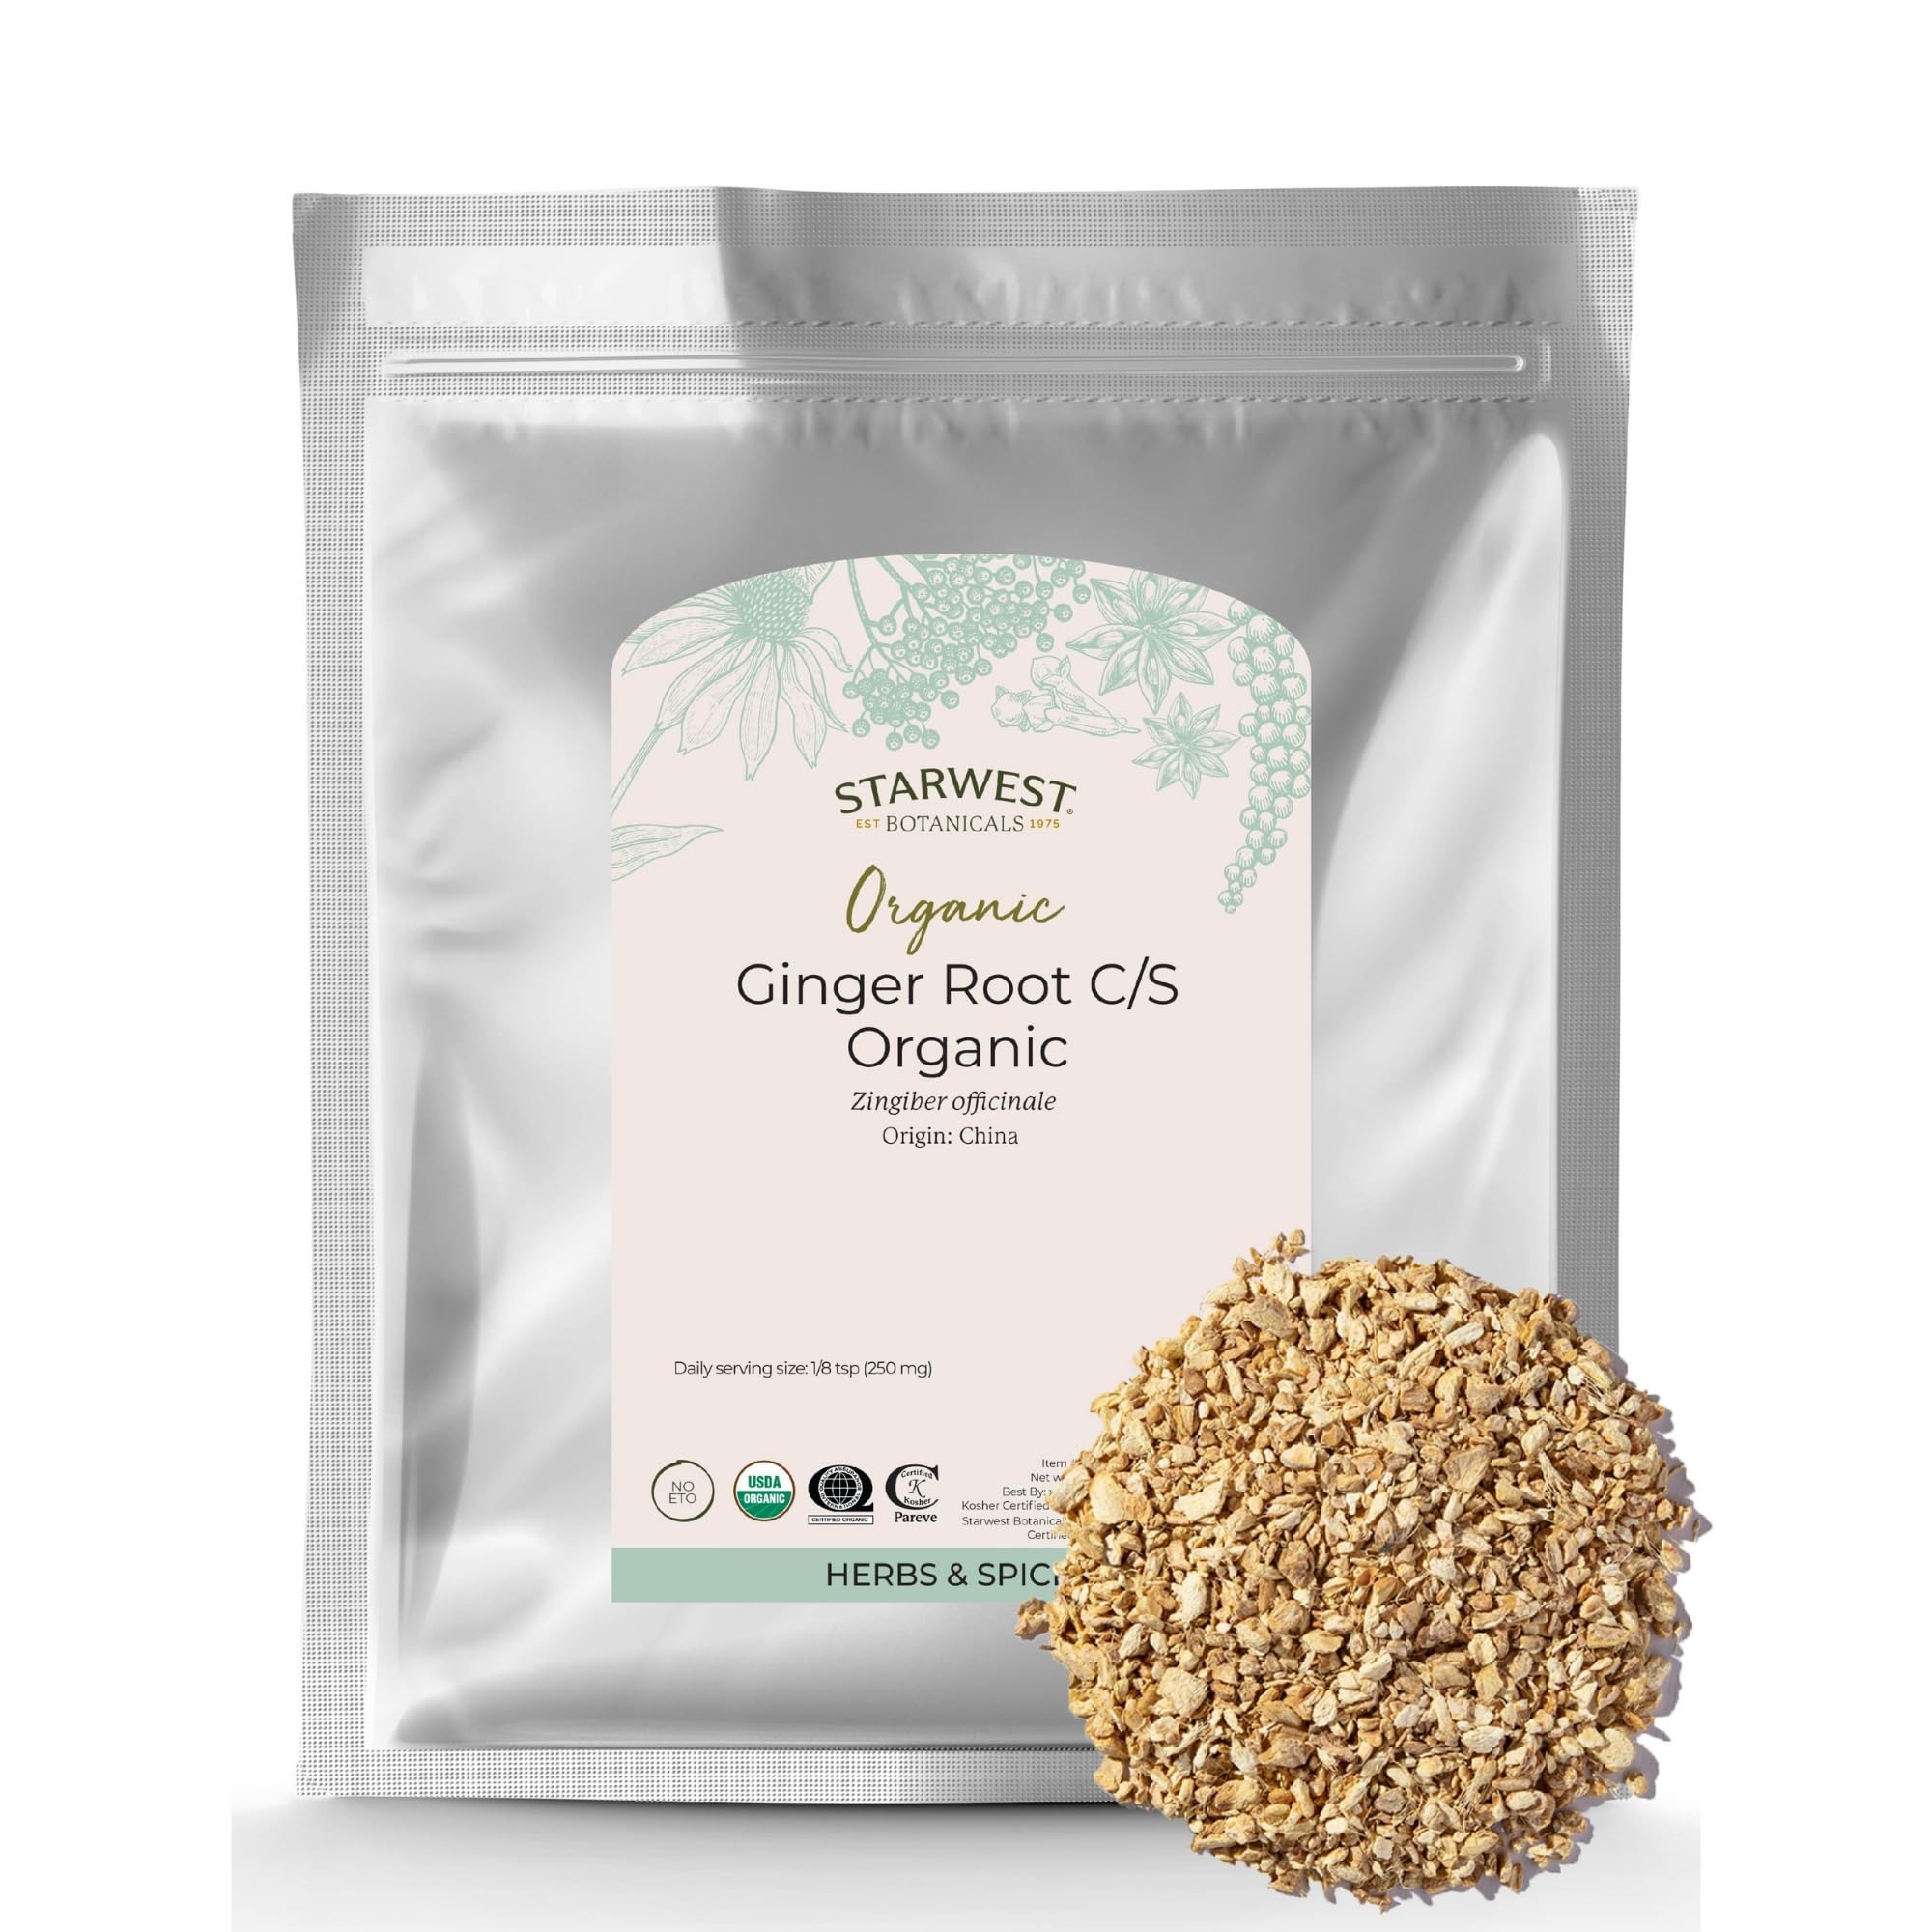
Item Name: Starwest Botanicals Organic Ginger Root - Dried Ginger Herb for Tea, Baking, & Cooking, Cut and Sifted, Natural Herbal Spice, Supports Digestion, Certified Kosher, Non-GMO - Bulk 1 lb Bag
Bullet Point 1: DRIED GINGER ROOT: This bag contains Zingiber officinale, the botanical name for ginger root. Like its cousin turmeric, ginger is part of the Zingiberaceae family and provides a zesty yet sweet flavor
Bullet Point 2: FLAVORFUL AND VERSATILE: Ginger adds a sweet and slightly spicy note to noodle dishes, soups, stir fries, and even baking recipes. Infuse it in tea for a warm, earthy sip
Bullet Point 3: USDA CERTIFIED ORGANIC: Our cut and sifted ginger root is certified organic and kosher to meet strict processing standards and to offer a naturally sourced option that you can rely on
Bullet Point 4: PREMIUM QUALITY: Rigorously tested for heavy metals and cGMP compliant, our dried ginger root meets high safety and quality standards to ensure a trusted ingredient for your recipes
Bullet Point 5: STARWEST SUSTAINABILITY: With a commitment to responsible sourcing, Starwest Botanicals works with expert farmers across over 50 countries to provide carefully cultivated herbs, spices, and teas
Value: 16.0
Unit: Ounce

Price: 29.36